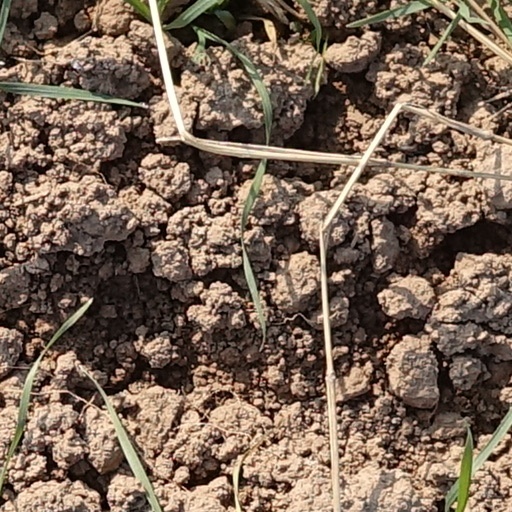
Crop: wheat